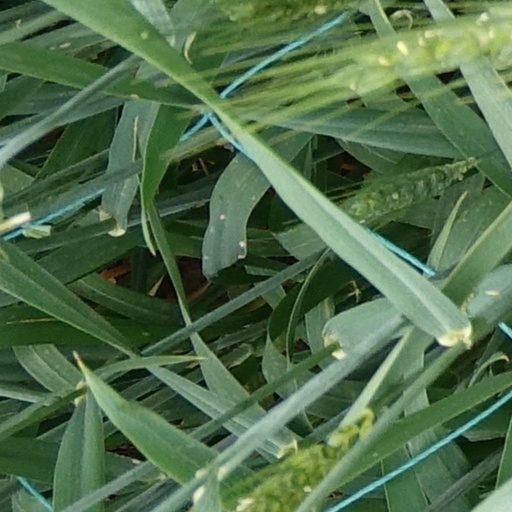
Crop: wheat